Hinckley Yachts

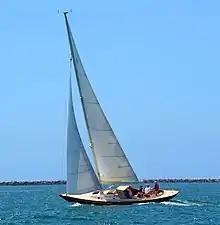
Hinckley Daysailor 42

Hinckley was founded in 1928 by Benjamin B. Hinckley after he purchased a small boatyard in Southwest Harbor, ME. In 1932 Benjamin’s son, Henry R. Hinckley, an engineering graduate from Cornell, took control of the company. A 36-foot “fisherman motorboat” dubbed “Ruthyeolyn” built in 1933 was Hinckley’s first boat. Five years later, in 1938, Hinckley came out with its first sailing vessel, a 28-foot Sparkman & Stephens sloop. Hinckley would go on to produce 20 of these sloops, making them the company’s first mass production line. Straying away from boatbuilding, Hinckley opened Manset Marine Supply Company in 1940 for which he designed many fittings for fuel tanks, stanchions, deck plates, and the like that are still utilized today.